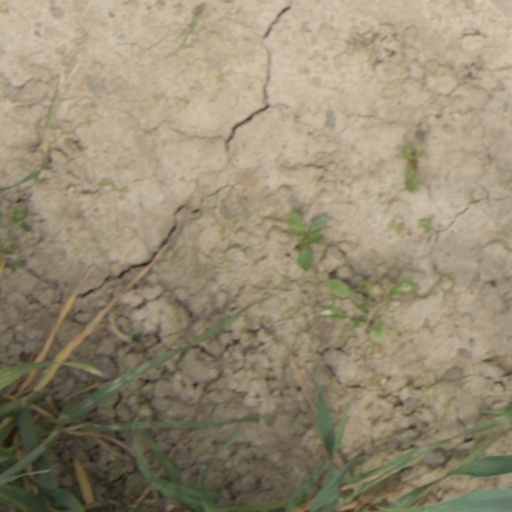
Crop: wheat